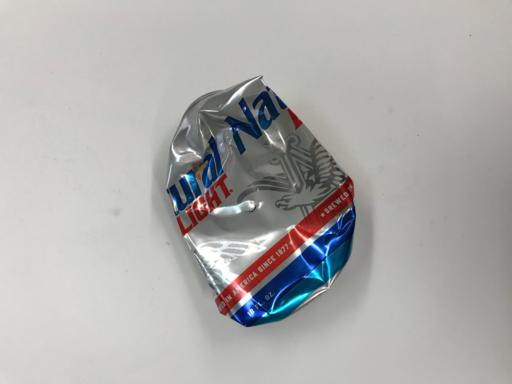
Waste category: metal